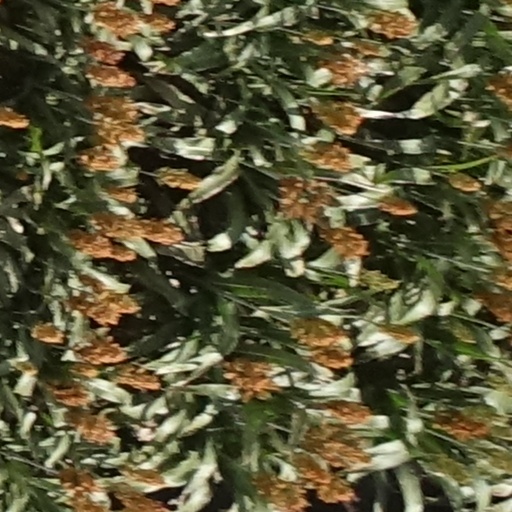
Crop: sorghum